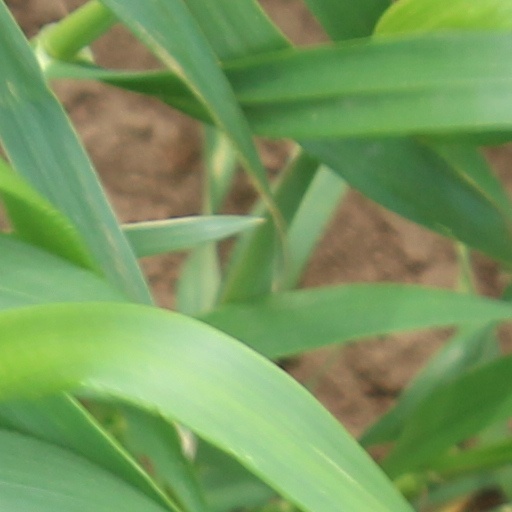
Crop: wheat